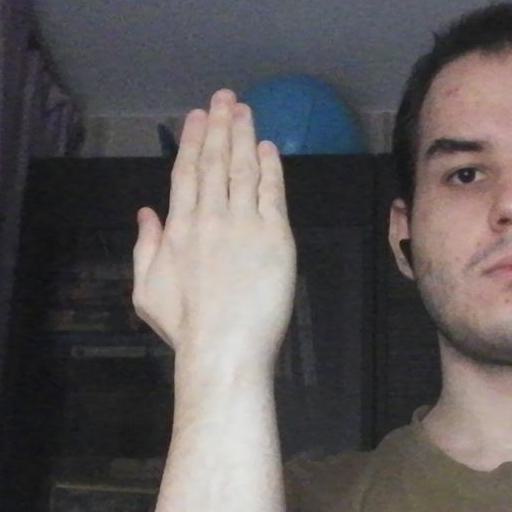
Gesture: stop_inverted